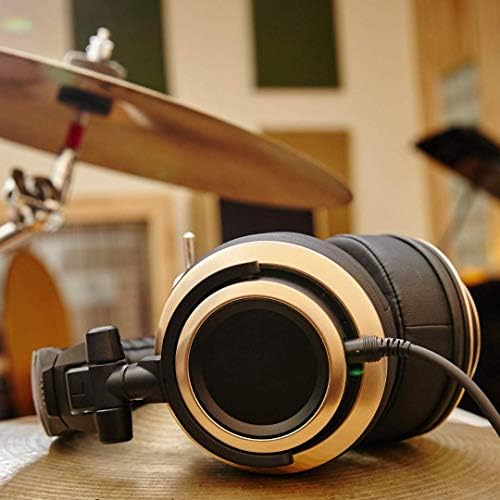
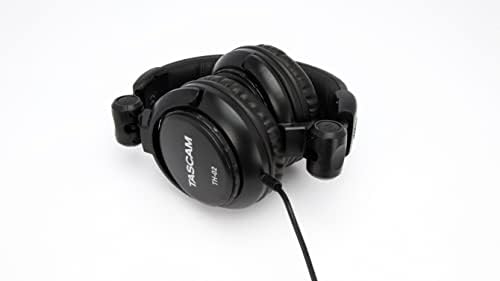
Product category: headphones
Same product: no